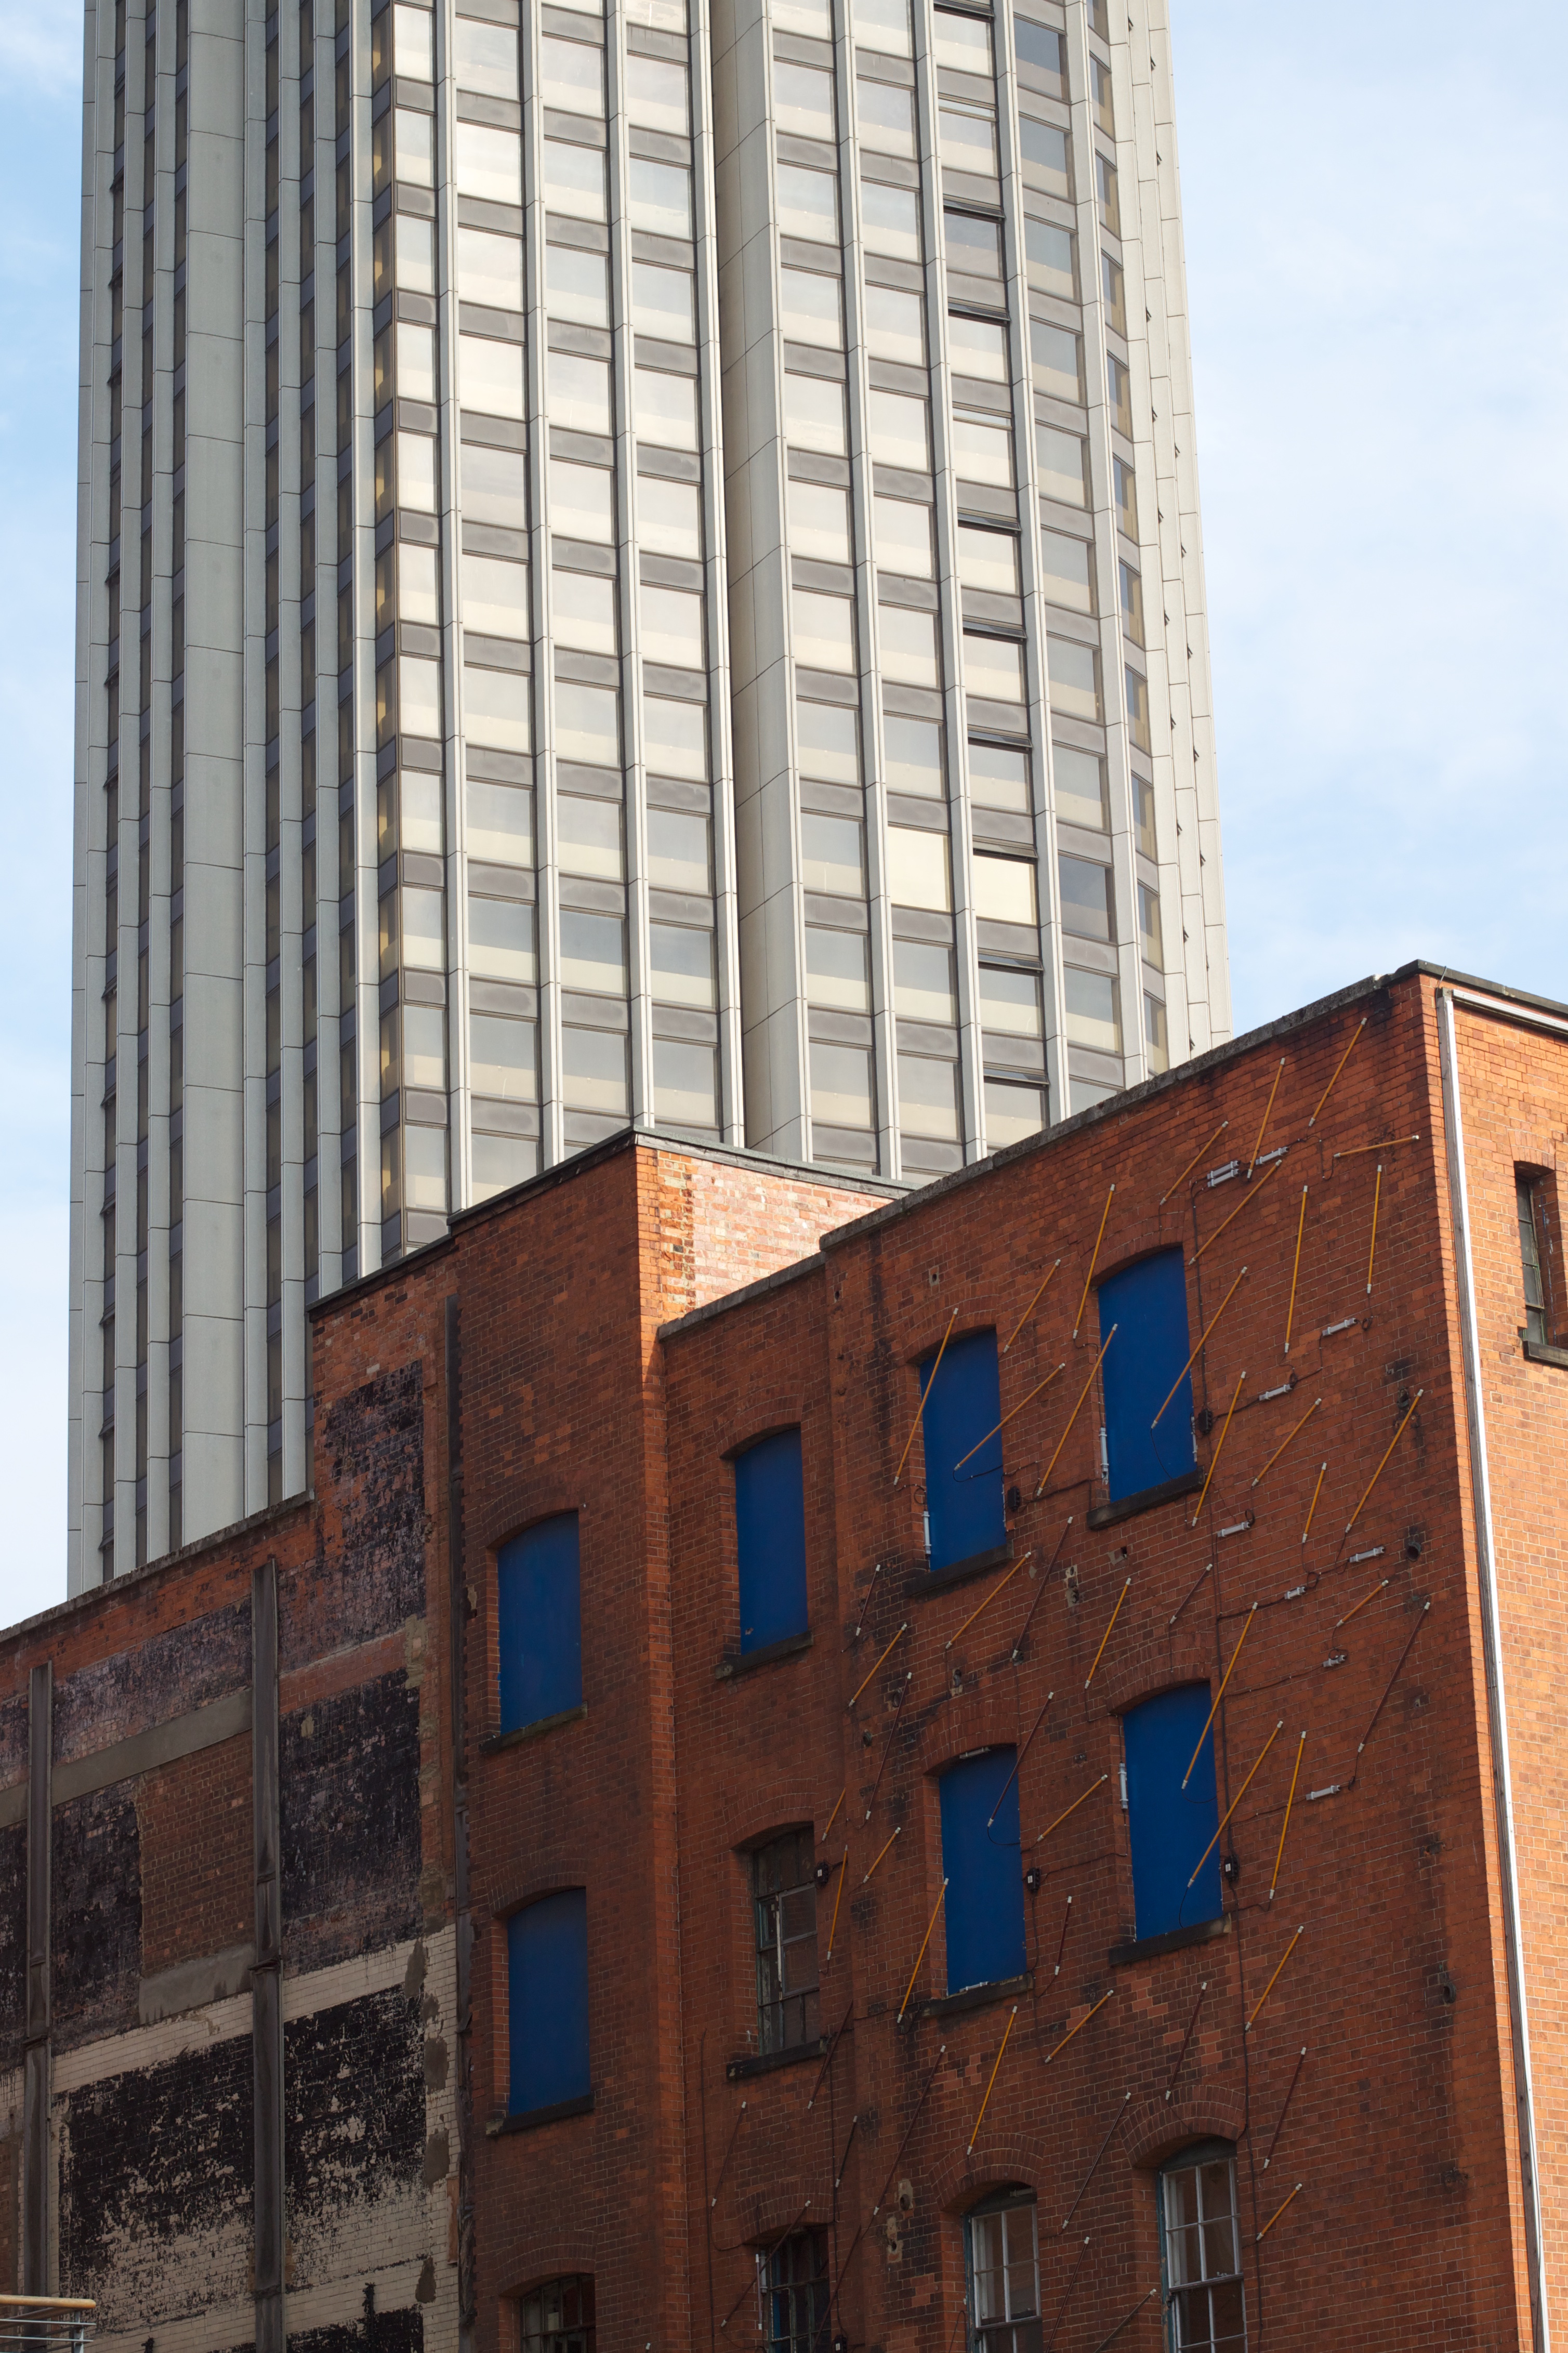
architecture, window, building, city, skyscraper, downtown, tower, landmark, facade, brick, tower block, arizona, england, london, condominium, neighbourhood, urban area, human settlement, window covering